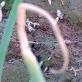
Crop: Onion
Condition: fusarium-d